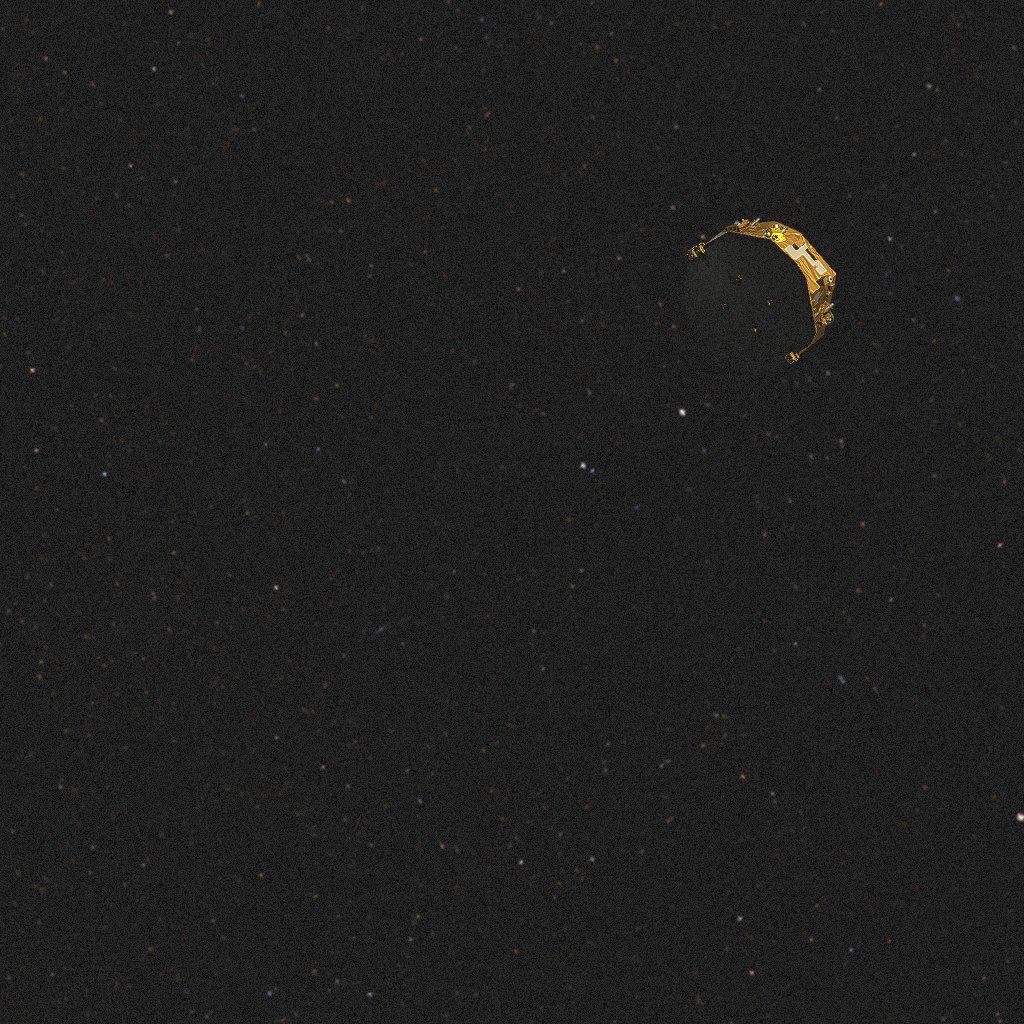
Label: lisa_pathfinder